Pensacola MESS Hall

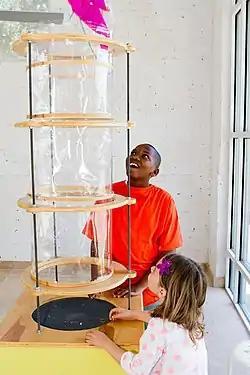

The Pensacola MESS Hall is a hands on science museum located in downtown Pensacola, Florida founded in 2012 by Megan Pratt and Jerry Pratt.